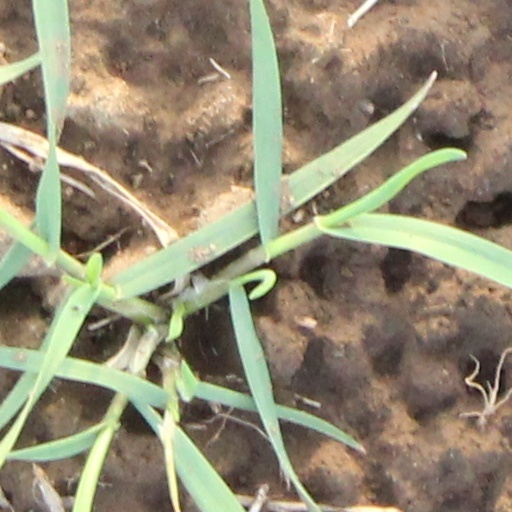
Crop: wheat